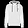
Label: Pullover